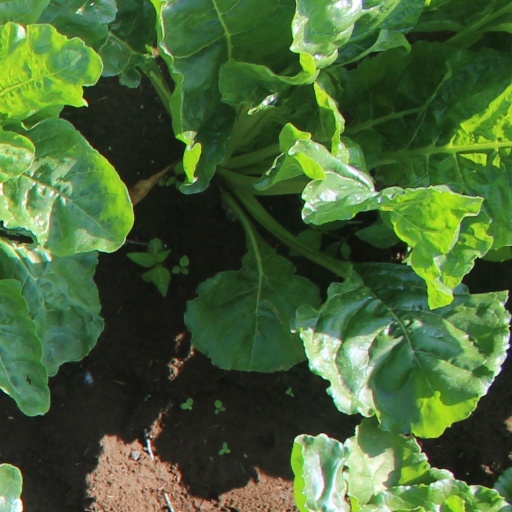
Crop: sugar beet